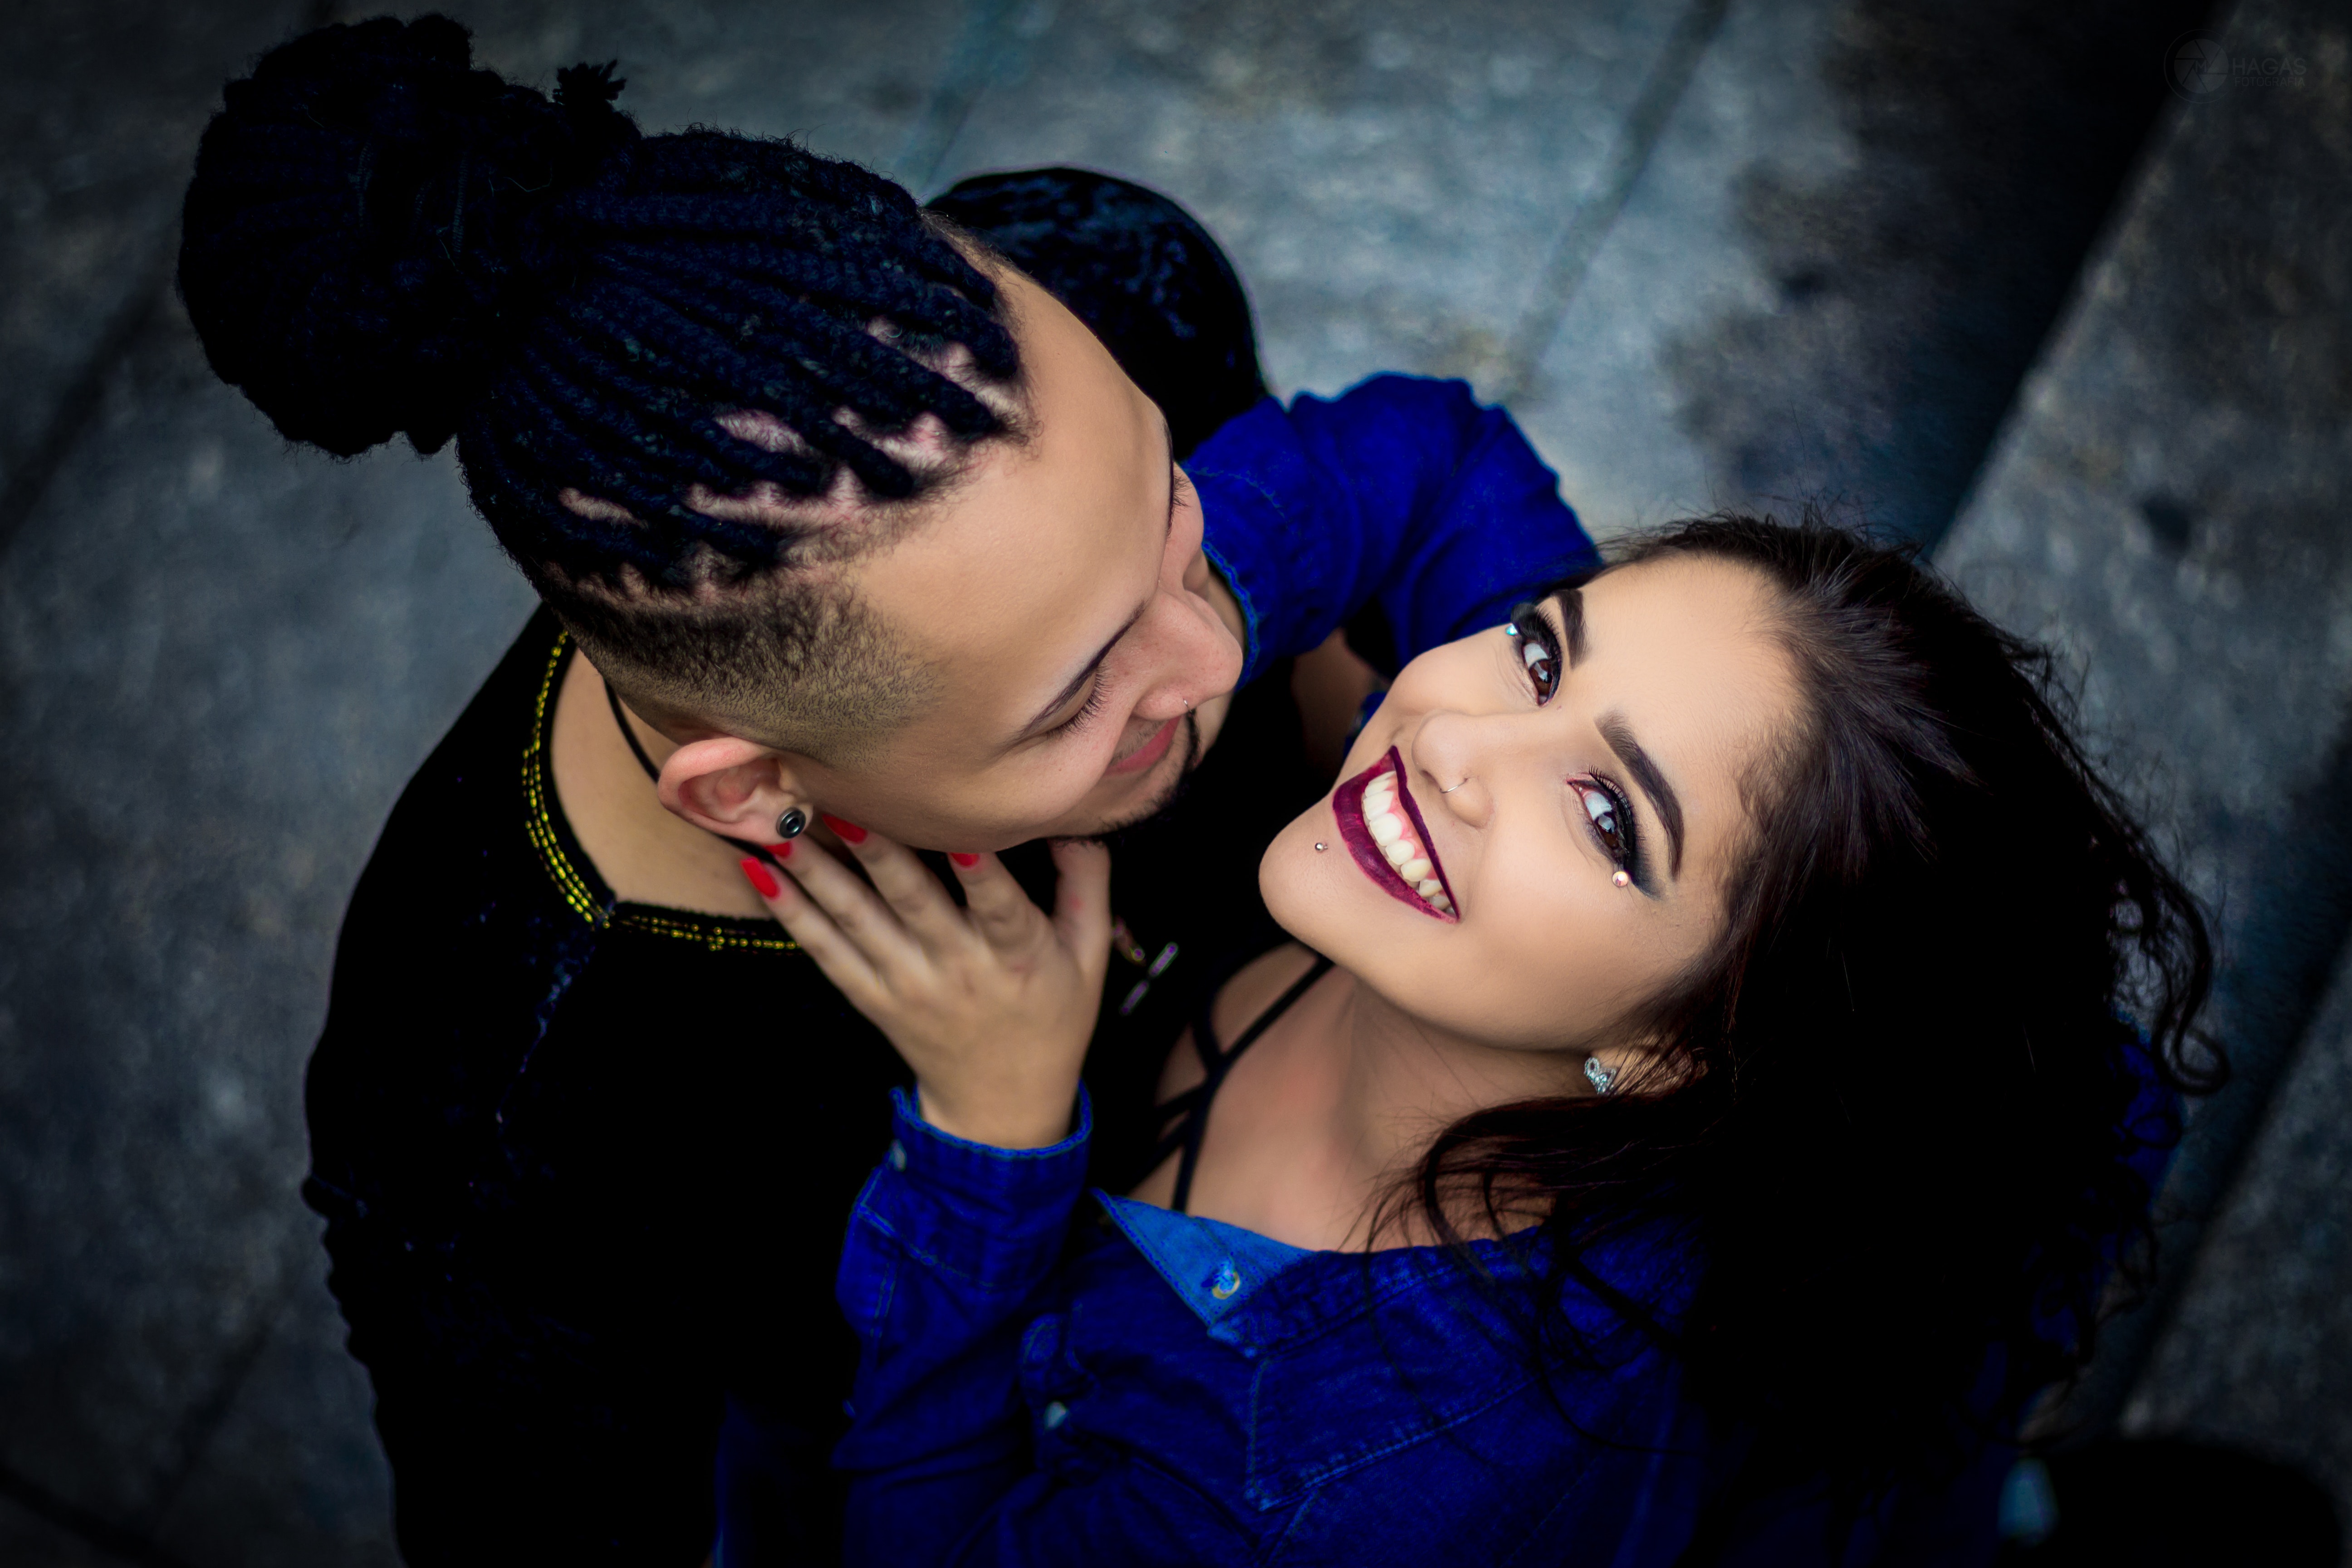
blue, red, romance, beauty, interaction, forehead, love, lip, fashion, eye, photography, black hair, flash photography, smile, kiss, hand, gesture, darkness, long hair, hug, scene, photo shoot